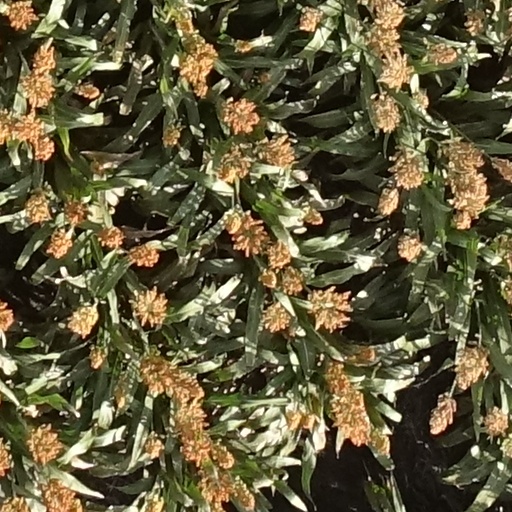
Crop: sorghum